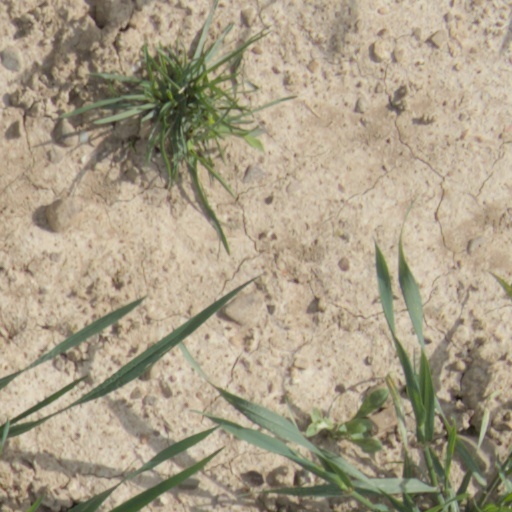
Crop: wheat